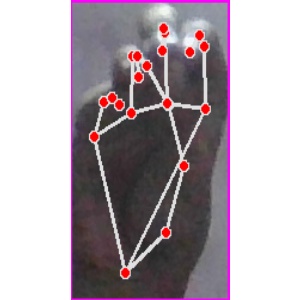
अक्षर: ङ